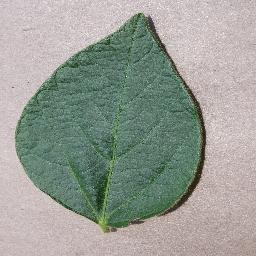
Label: Soybean___healthy